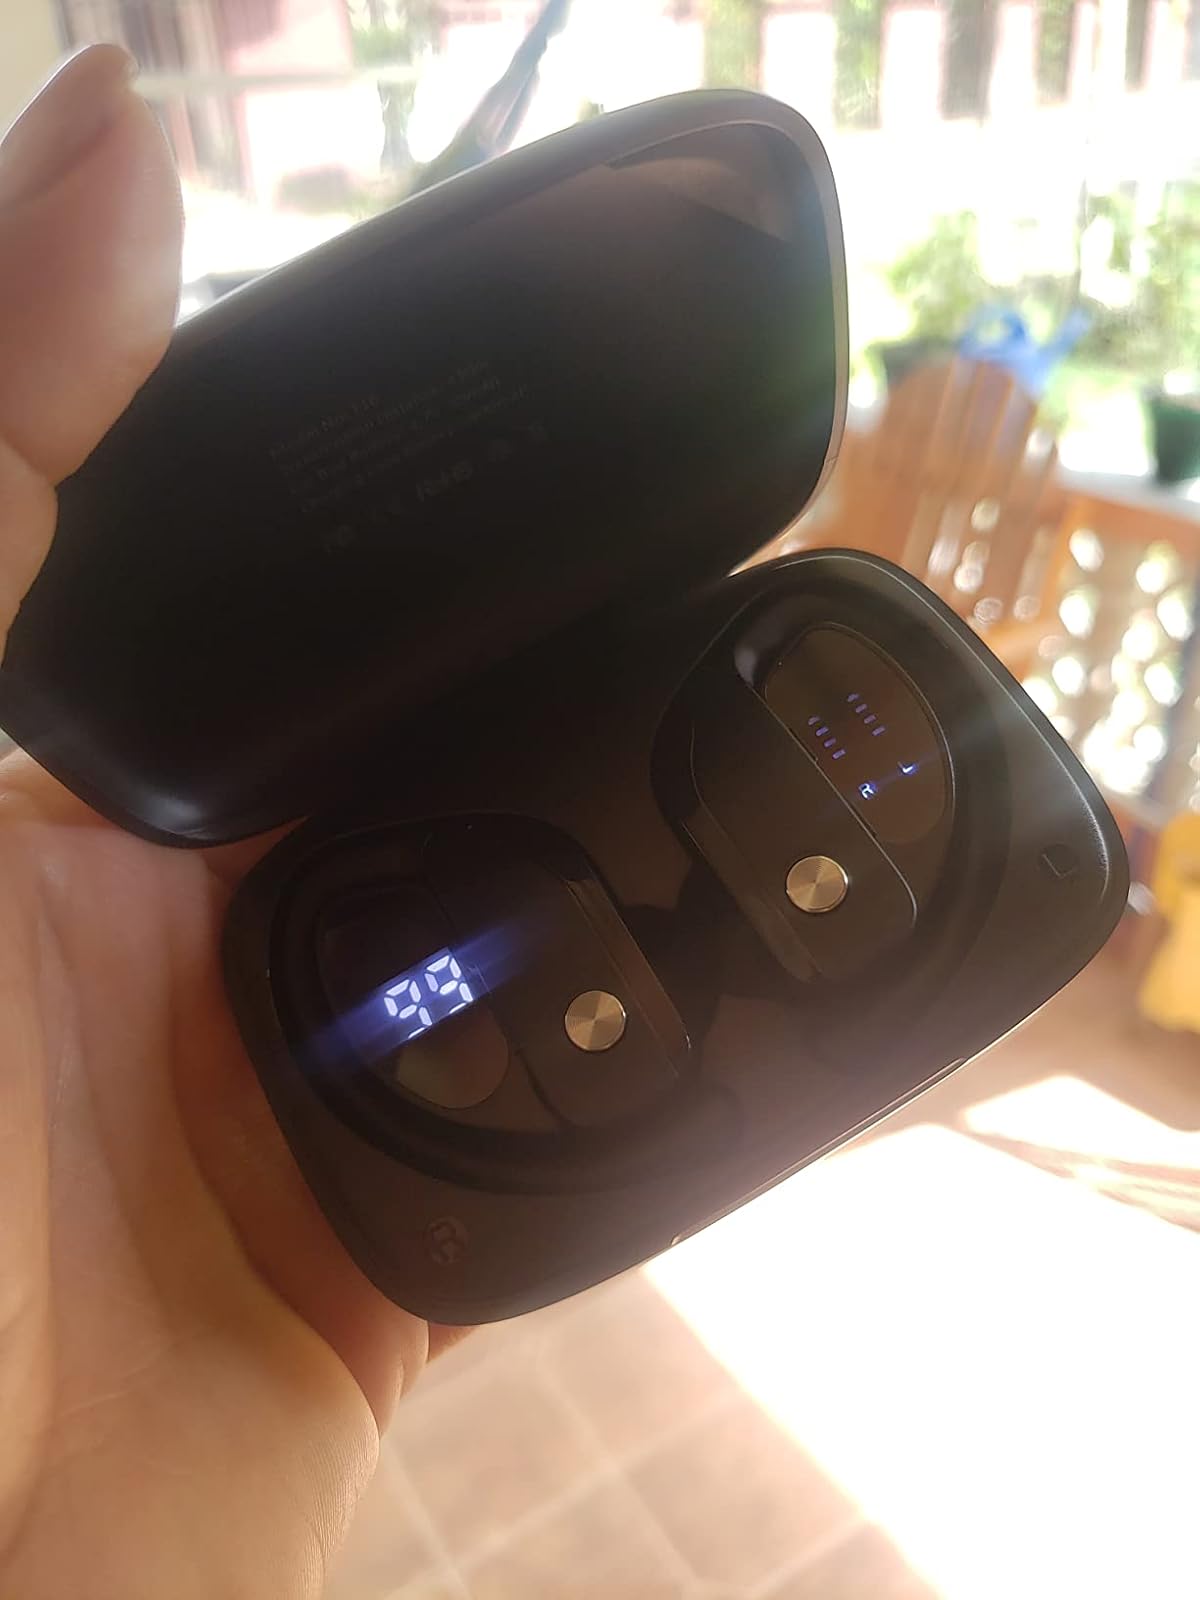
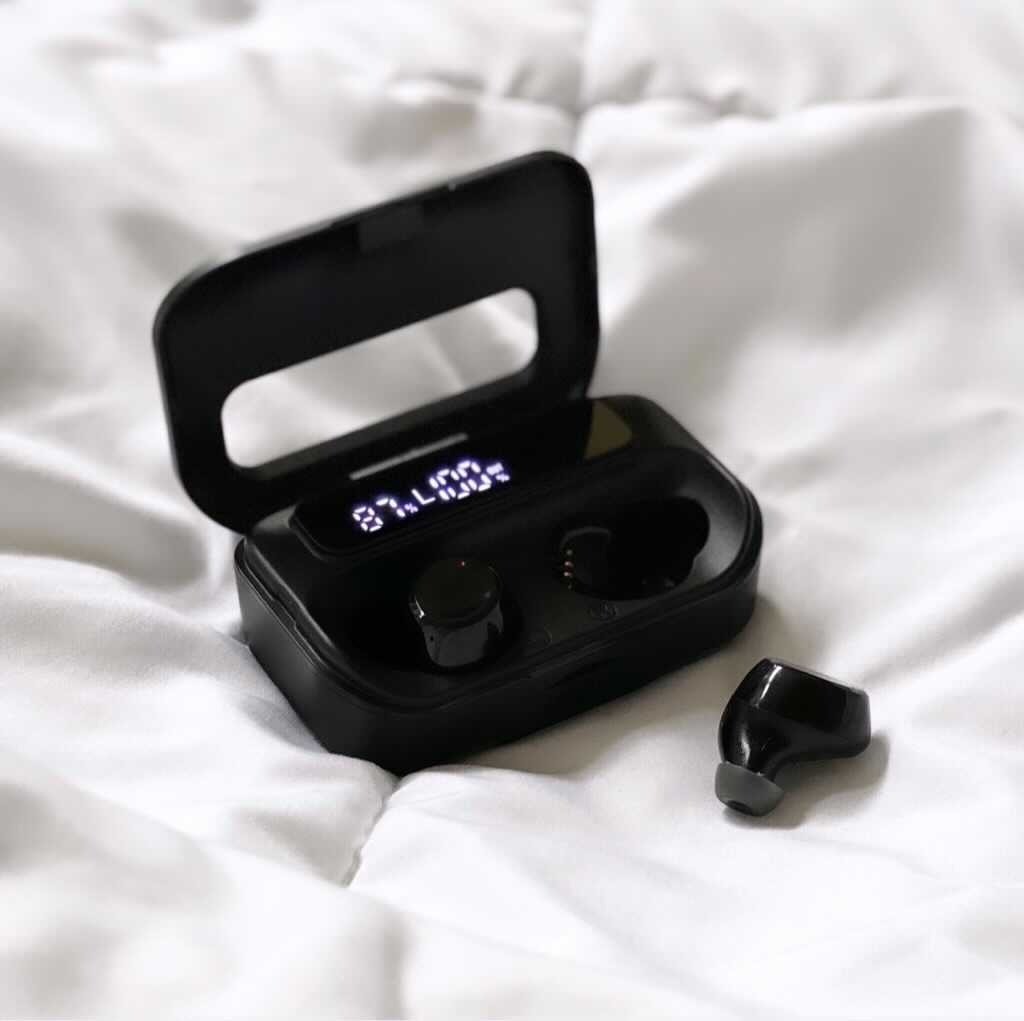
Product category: earbuds
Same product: no